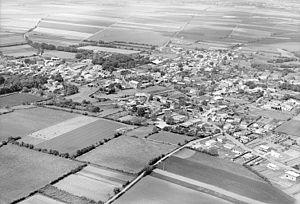
Photo aérienne noir &amp
Aigondigné est une commune nouvelle française résultant de la fusion — au 1ᵉʳ janvier 2019 — de la commune nouvelle de Mougon-Thorigné et des communes d'Aigonnay et Sainte-Blandine, située dans le département des Deux-Sèvres, en région Nouvelle-Aquitaine.
Mougon est une commune déléguée d'Aigondigné et une ancienne commune du centre-ouest de la France située dans le département des Deux-Sèvres en région Nouvelle-Aquitaine. Ses habitants s'appellent les Mougonnais.
Mougon-Thorigné est une ancienne commune nouvelle française située dans le département des Deux-Sèvres en région Nouvelle-Aquitaine. Résultant de la fusion entre Mougon et Thorigné, elle a existé entre les 1ᵉʳ janvier 2017 et 1ᵉʳ janvier 2019, date à laquelle le périmètre de la commune nouvelle est agrandie aux communes d'Aigonnay et de Sainte-Blandine pour donner la commune nouvelle d'Aigondigné.